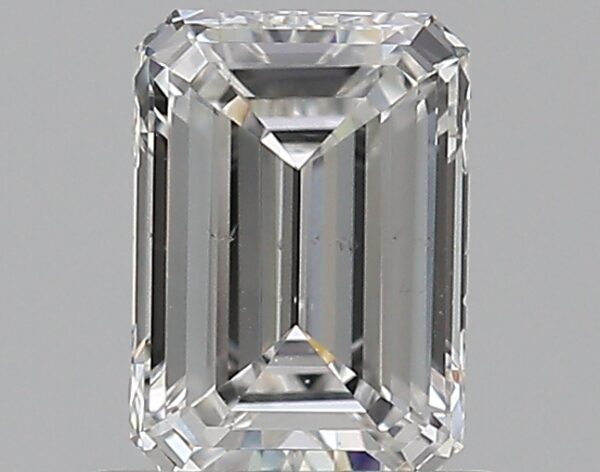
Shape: emerald
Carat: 0.64
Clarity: SI1
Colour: E
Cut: EX
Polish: EX
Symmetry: VG
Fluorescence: N
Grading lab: GIA
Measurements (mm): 6.12 x 4.3 x 2.58